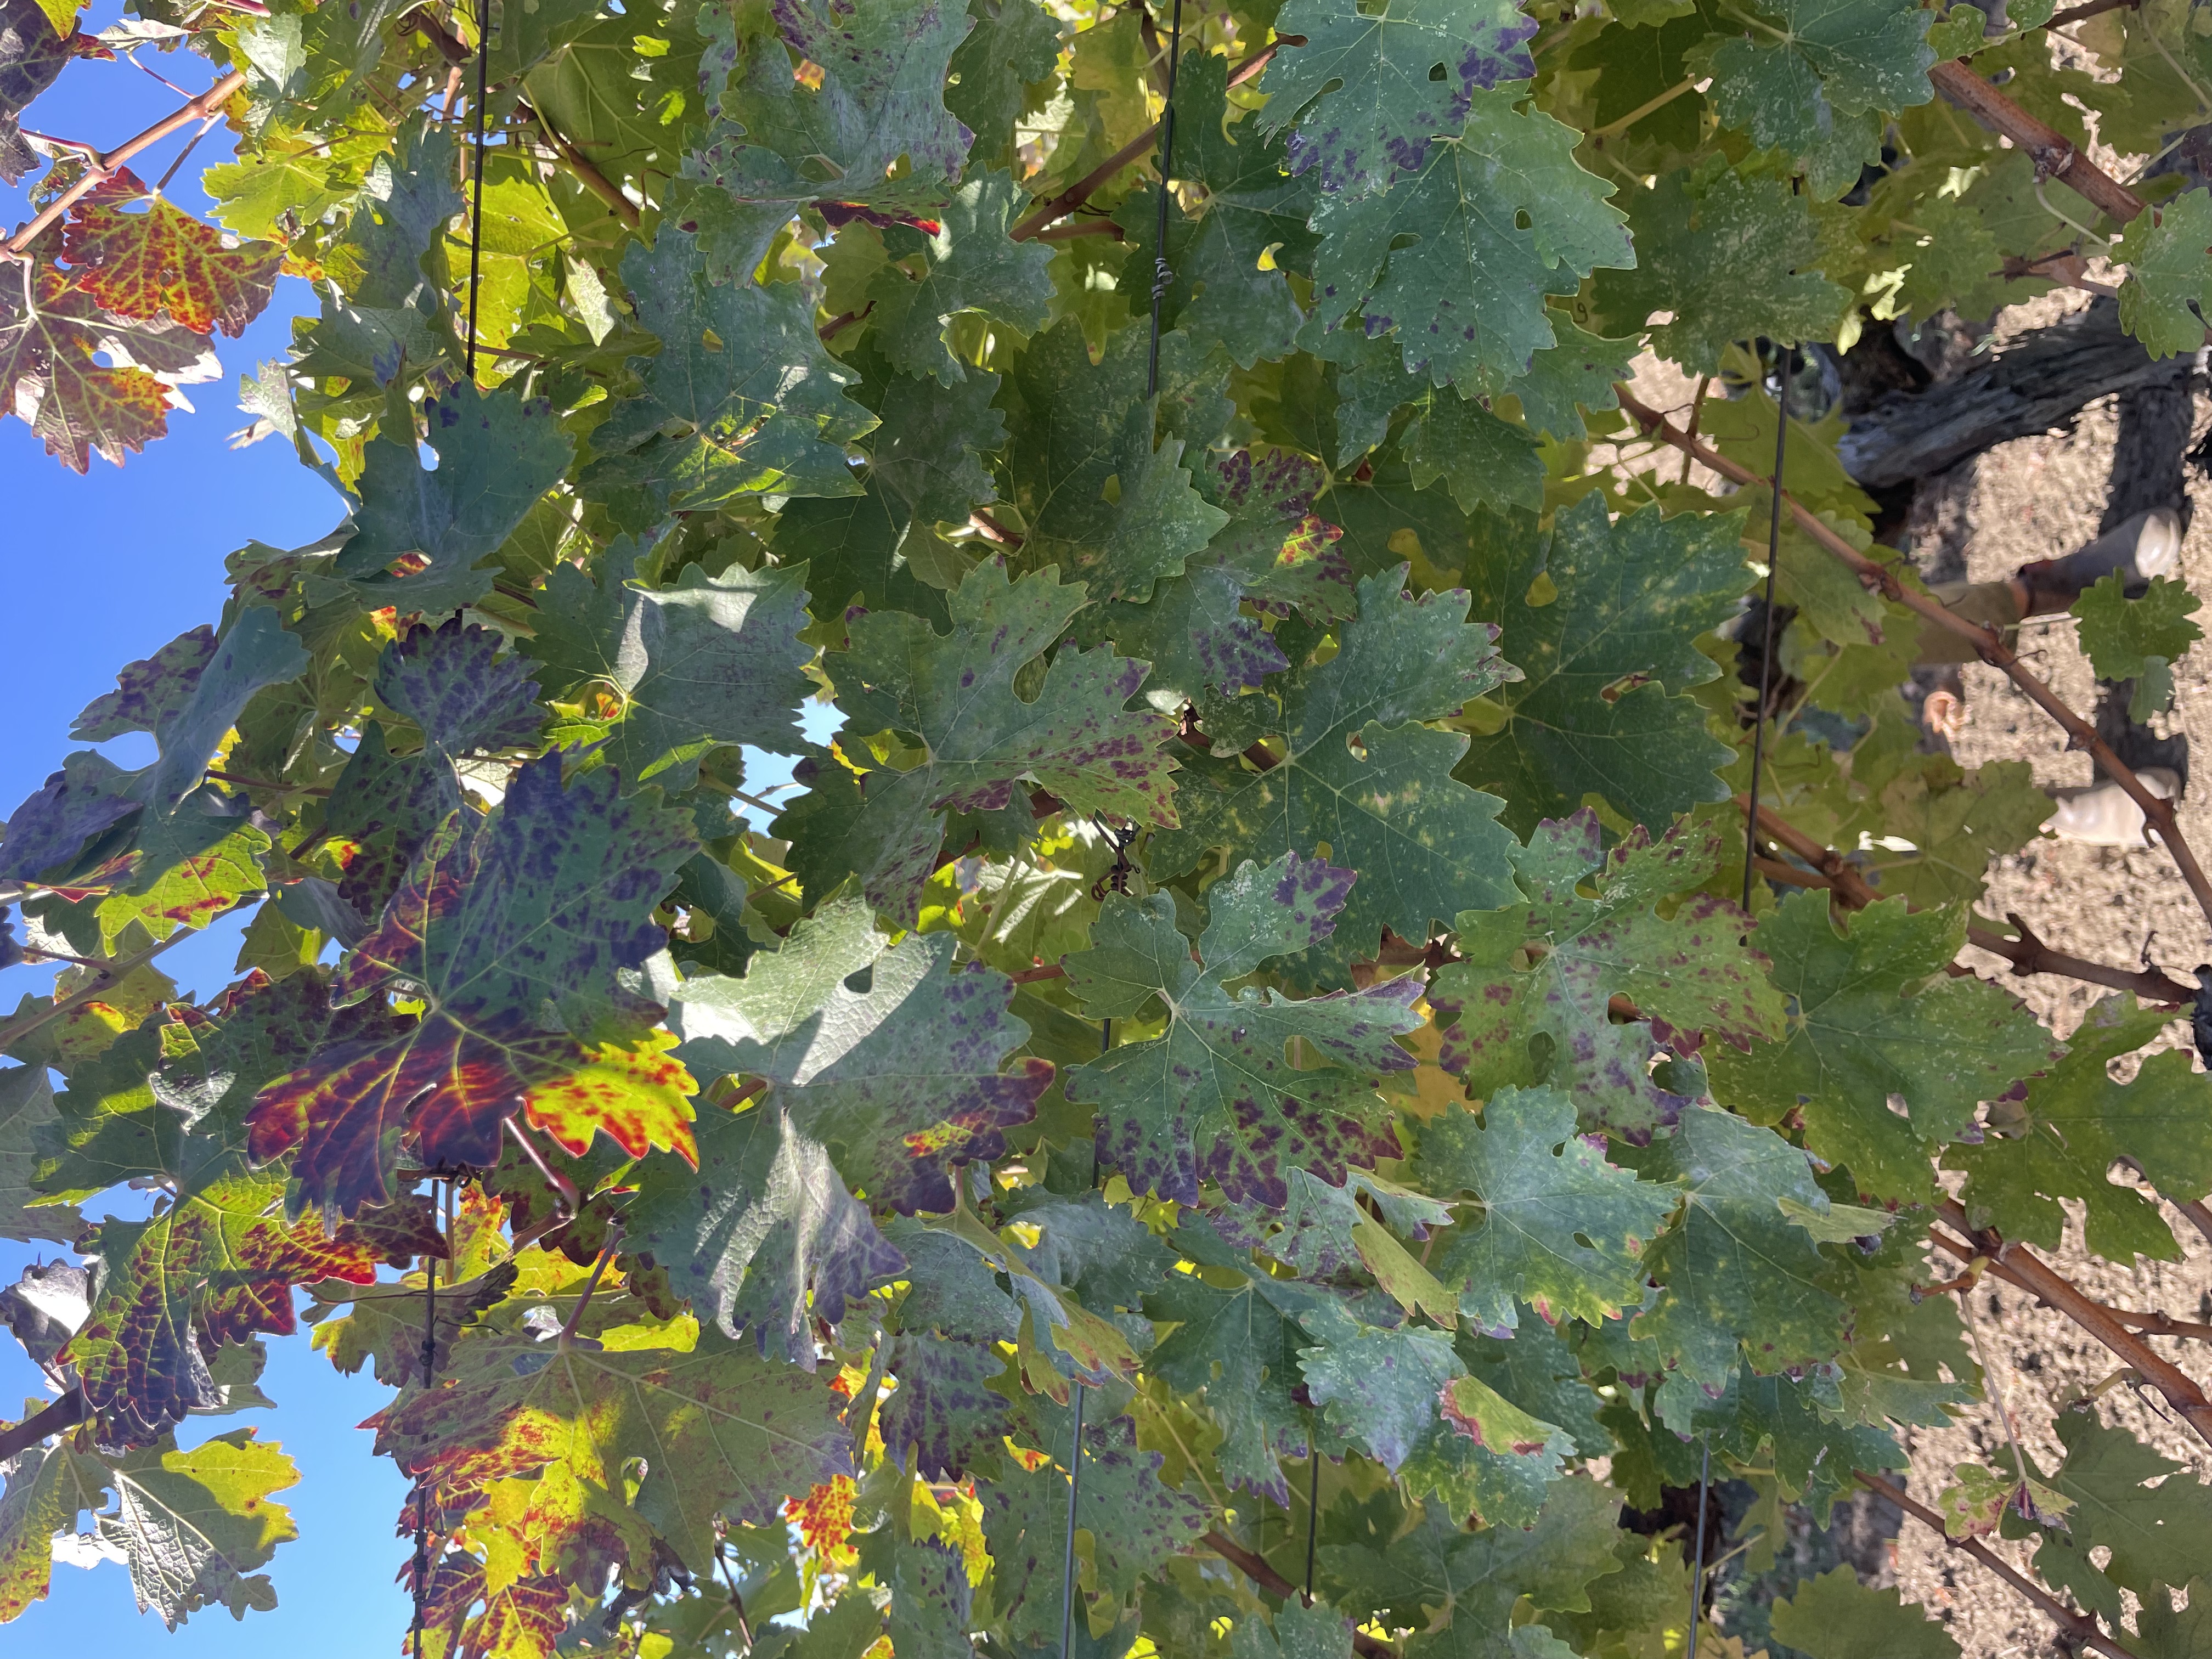
Label: Leafroll 3